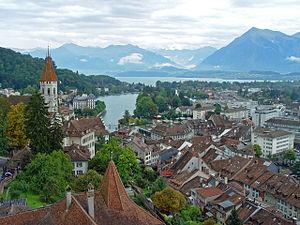
Thoune est une ville et une commune suisse du canton de Berne, chef-lieu de l'arrondissement administratif éponyme.